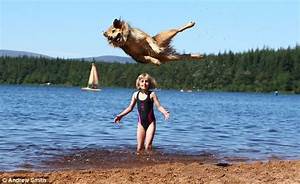
Label: cane